Thornaby TMD

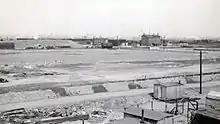
Thornaby Tees Yard under construction

All the structures were made from pre-stressed and pre-formed concrete pieces, and when the shed opened in June 1958 with shed code (51L), the total construction had been completed for £1.25million.